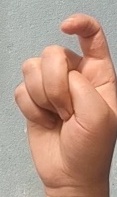
ASL sign: X